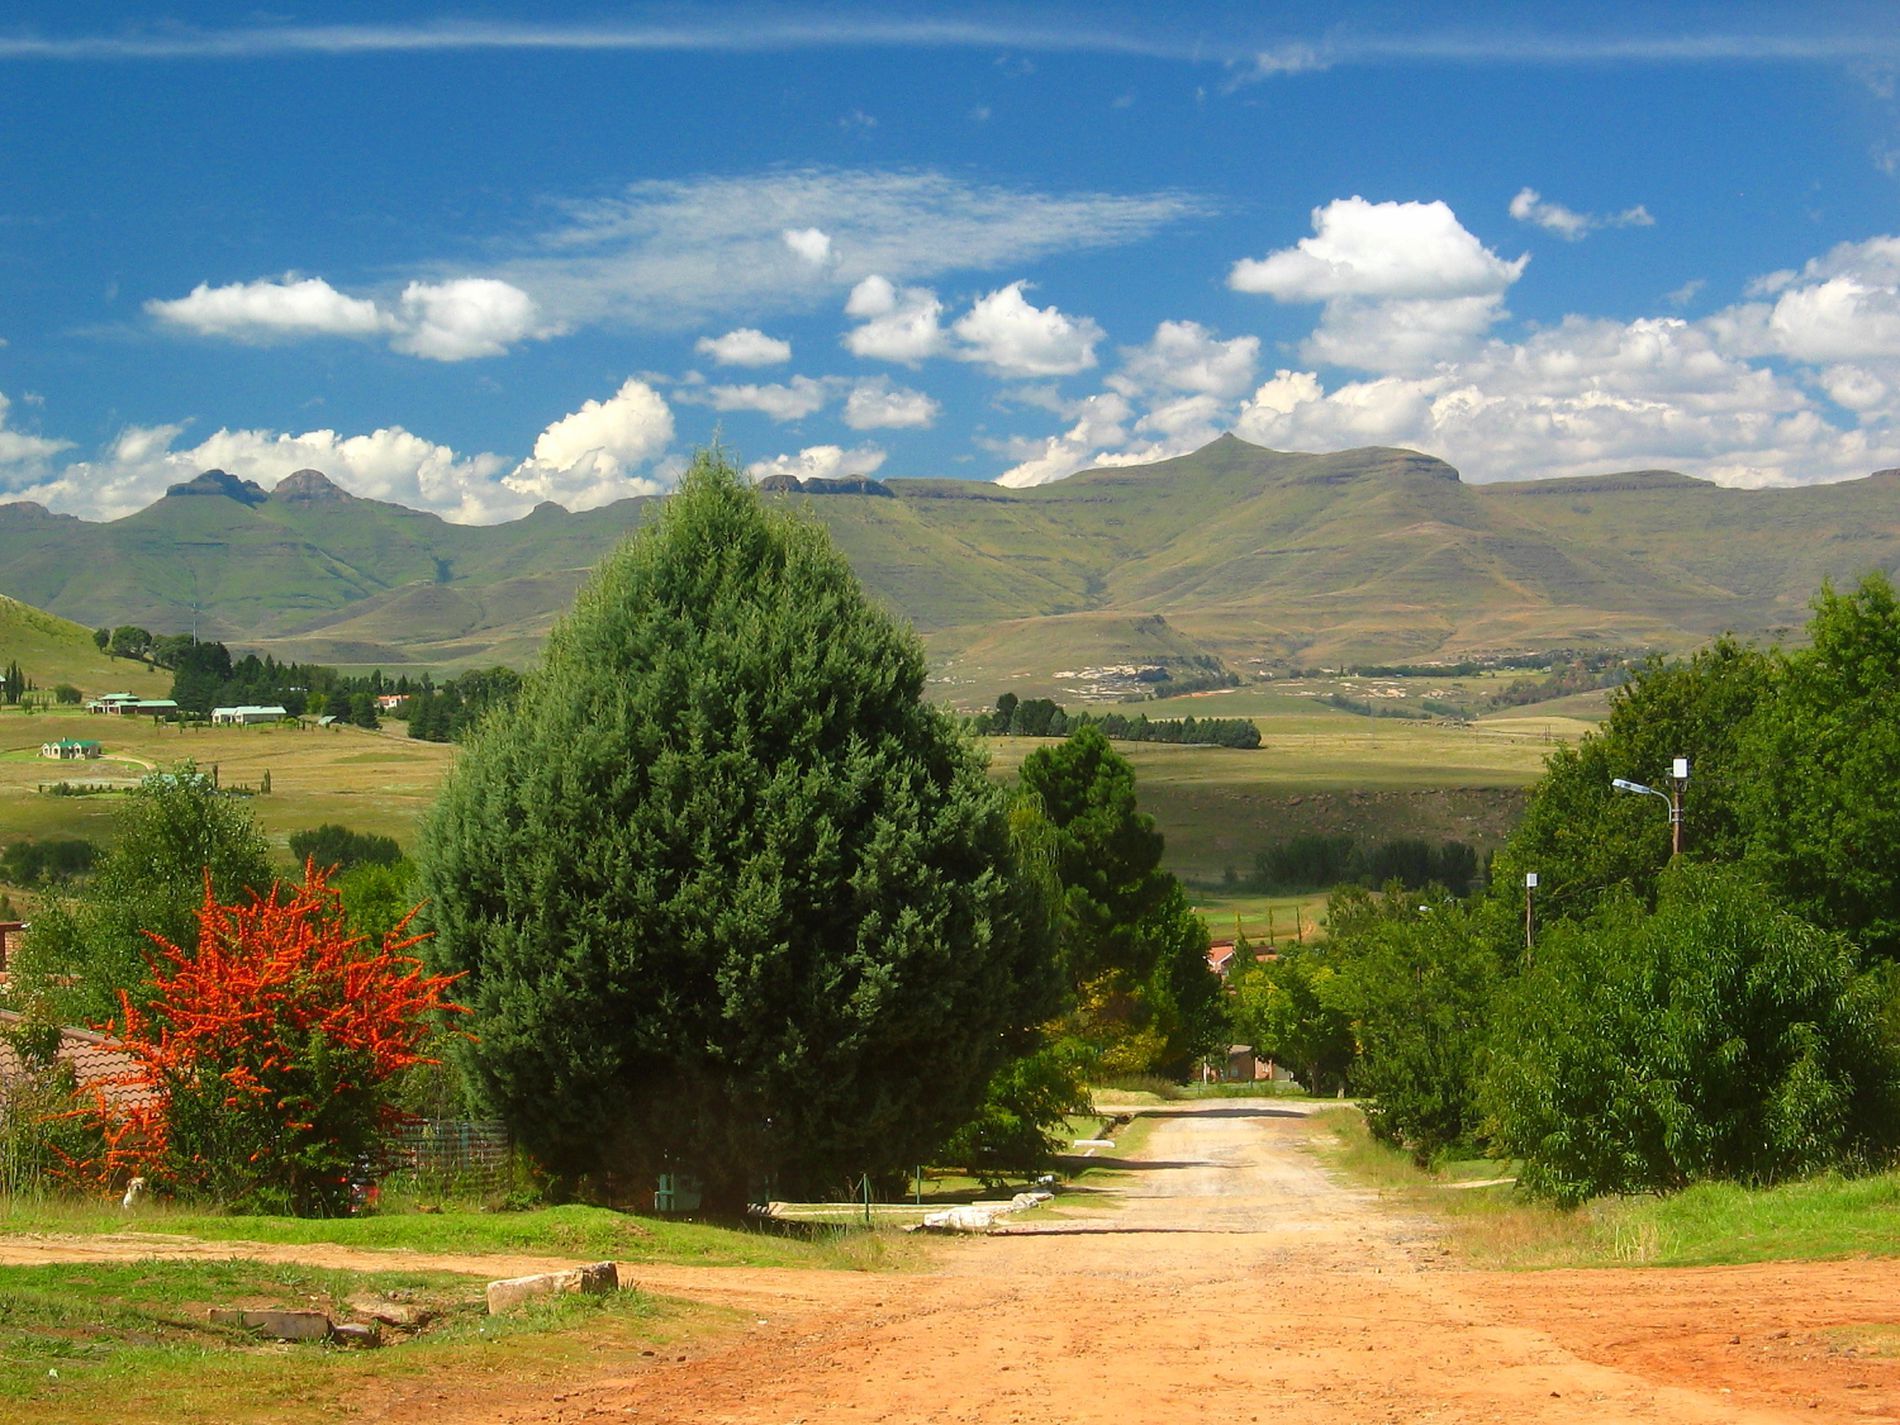
Countryside and mountains
The image shows a landscape of countryside with a road leading to mountains. The foreground is full of trees and a dog stands alone at the left of the image, while the background is about a grass island and houses with a sky full of clouds in daylight.
A landscape photo captured from a wide angle at eye level shot of the countryside with mountains with a multicolor color palette and a sky in the background with a blue and white color palette. It shows the beauty of nature and inspires a calm and peaceful atmosphere.
Labels: Nature, Outdoors, Scenery, Sky, Plant, Tree, Landscape, Cloud, Cumulus, Weather, Grass, Field, Grassland, Fir, Road, Gravel, Path, Countryside, Summer, Land, Hill, Wilderness, Vegetation, Person, Animal, Bird, Plateau, Mountain, Mountain Range, Farm, Pasture, Rural, Meadow, Ground, Azure Sky, Trees, light pole, Dog, Plants, House
Camera: Canon Canon PowerShot G3
Lens: 7.2 - 28.8 mm, 7-28mm
Aperture: F8
Exposure: 1/60 sec
ISO: 50
Focal length: 17.6 mm